Sauvie Island

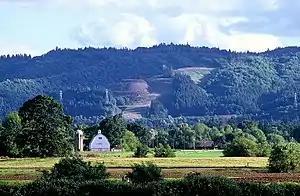
Farmland on Sauvie Island in early summer

Sauvie Island is home to dozens of private farms, from nurseries and gardens, to about a dozen fruit and vegetable farms open for public U-picking. Crops include strawberries, raspberries, marionberries, blackberries, blueberries, peaches, pears, sweet corn, cherries, broccoli, lettuce, cauliflower, zucchini, tomatoes, green beans, cucumbers, pumpkins, herbs, and others. Many of these farms also offer activities such as hay rides, cow trains, pumpkin patches, and mazes.